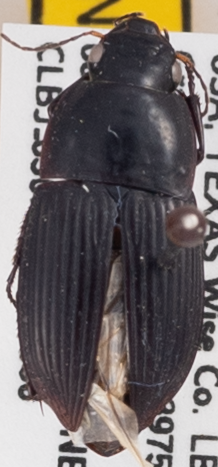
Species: Anisodactylus haplomus
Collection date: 2022-06-08
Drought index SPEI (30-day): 0.058
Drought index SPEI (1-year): -0.36
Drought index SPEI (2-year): -0.304